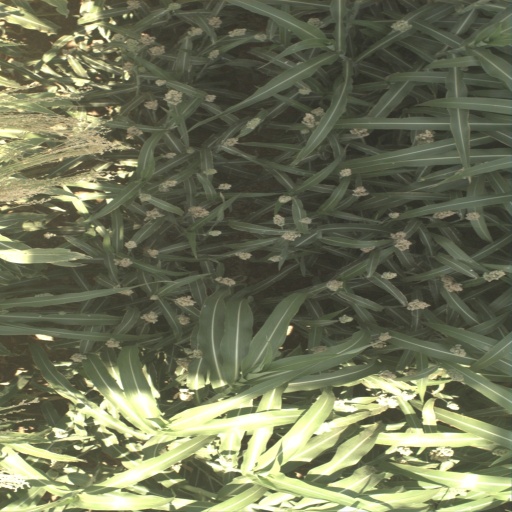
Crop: sorghum